Shia Islam in the Indian subcontinent

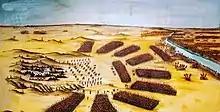
Battle of Karbala

Under the Umayyads, partisans of Ali were persecuted. Sayfi, a commander of Ali's army which had fought against bandits in present-day Balouchistan, was one of the seven Shias who were beheaded alongside Hujr ibn Adi al-Kindi in 660 CE, near Damascus. Many Shias sought asylum in the region of Sindh, perhaps to live in relative peace among the Shia Jats. Ziyad Hindi is one of those refugees. The second wife of the fourth Shia Imam, Ali ibn Hussain, Jayda al-Sindi, was from Sindh. She is the mother of Zayd ibn Ali. Sindh was conquered and added to the Umayyad dynasty by Muhammad ibn Qasim in 711 AD. Persecution of Shias in the Umayyad dynasty reached its peak in the times of Al-Walid ibn Abd al-Malik, especially at the hands of Hajjaj ibn Yusuf. While Muhammad ibn Qasim was governor of Shiraz, a disciple of the companion of Prophet Jabir ibn Abd Allah al-Ansari and famous narrator of Hadith, a supporter of revolt of Ibn al-Ashʿath and a Shia notable of the time, Atiyah ibn Sa'd was arrested by him on the orders of Al-Hajjaj and commanded to curse Ali or be punished. Atiyah refused and was flogged by 400 lashes and his head and beard shaved for humiliation. He fled to Khurasan. Muhammad ibn Qasim had moved on to invade Sindh after this incident, and history is silent about how he treated the Shias of Sindh.